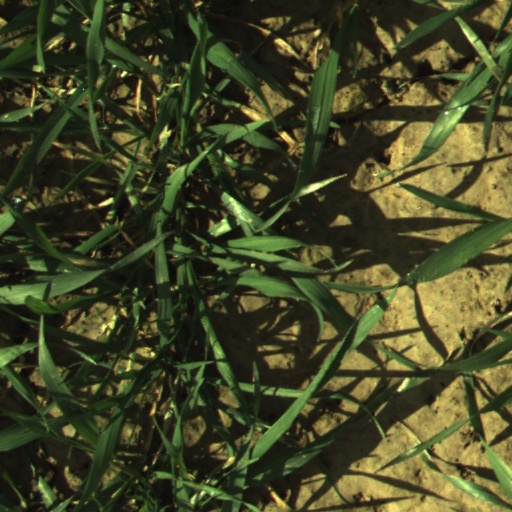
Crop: wheat